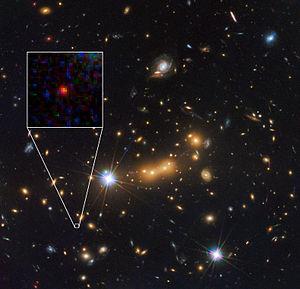
MACS0647-JD est une galaxie primitive découverte le 15 novembre 2012. Elle est la galaxie la plus éloignée de la Terre connue, mais sa distance n'a jusqu'à présent pas été confirmée par spectroscopie. Z8_GND_5296 est moins distante mais sa distance a été confirmée par spectroscopie.